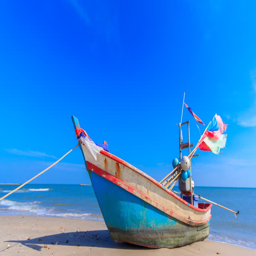
fishing boat on the beach with blue sky background